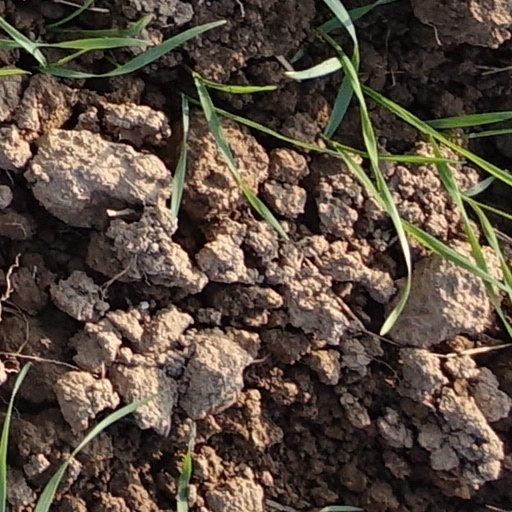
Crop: wheat